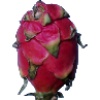
Label: red_pitahaya